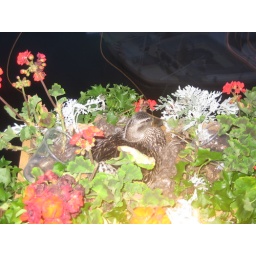
Bird living in a flower pot